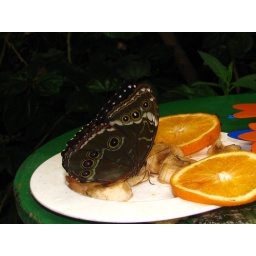
in the house of the butterflies in vienna.